Submarine warfare in the Black Sea campaigns (1941)

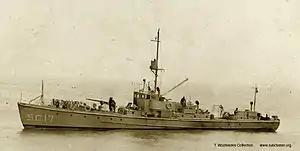
The Bulgarian submarine chasers were of the American "SC-1" type.

On 17 December, near Jibrieni, the Soviet submarine "M-59" attacked an Axis convoy consisting of the Hungarian cargo ships "Kassa" and "Kolozsvár" and the Bulgarian cargo ship "Tzar Ferdinand", escorted by the Romanian Navy with the Regele Ferdinand-class destroyers "Regele Ferdinand" and "Regina Maria", gunboats "Stihi Eugen" and "Sublocotenent Ghiculescu", and torpedo boats "Sborul" and "Smeul". The attack failed, with "M-59" being depth-charged by "Regele Ferdinand" and sunk with all hands aboard. According other sources, M-59 was lost running on mines earlier in November.